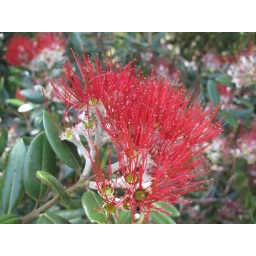
Also known as the New Zealand Christmas tree because of it's red blooms in the summer time (which is Christmas time in NZ).